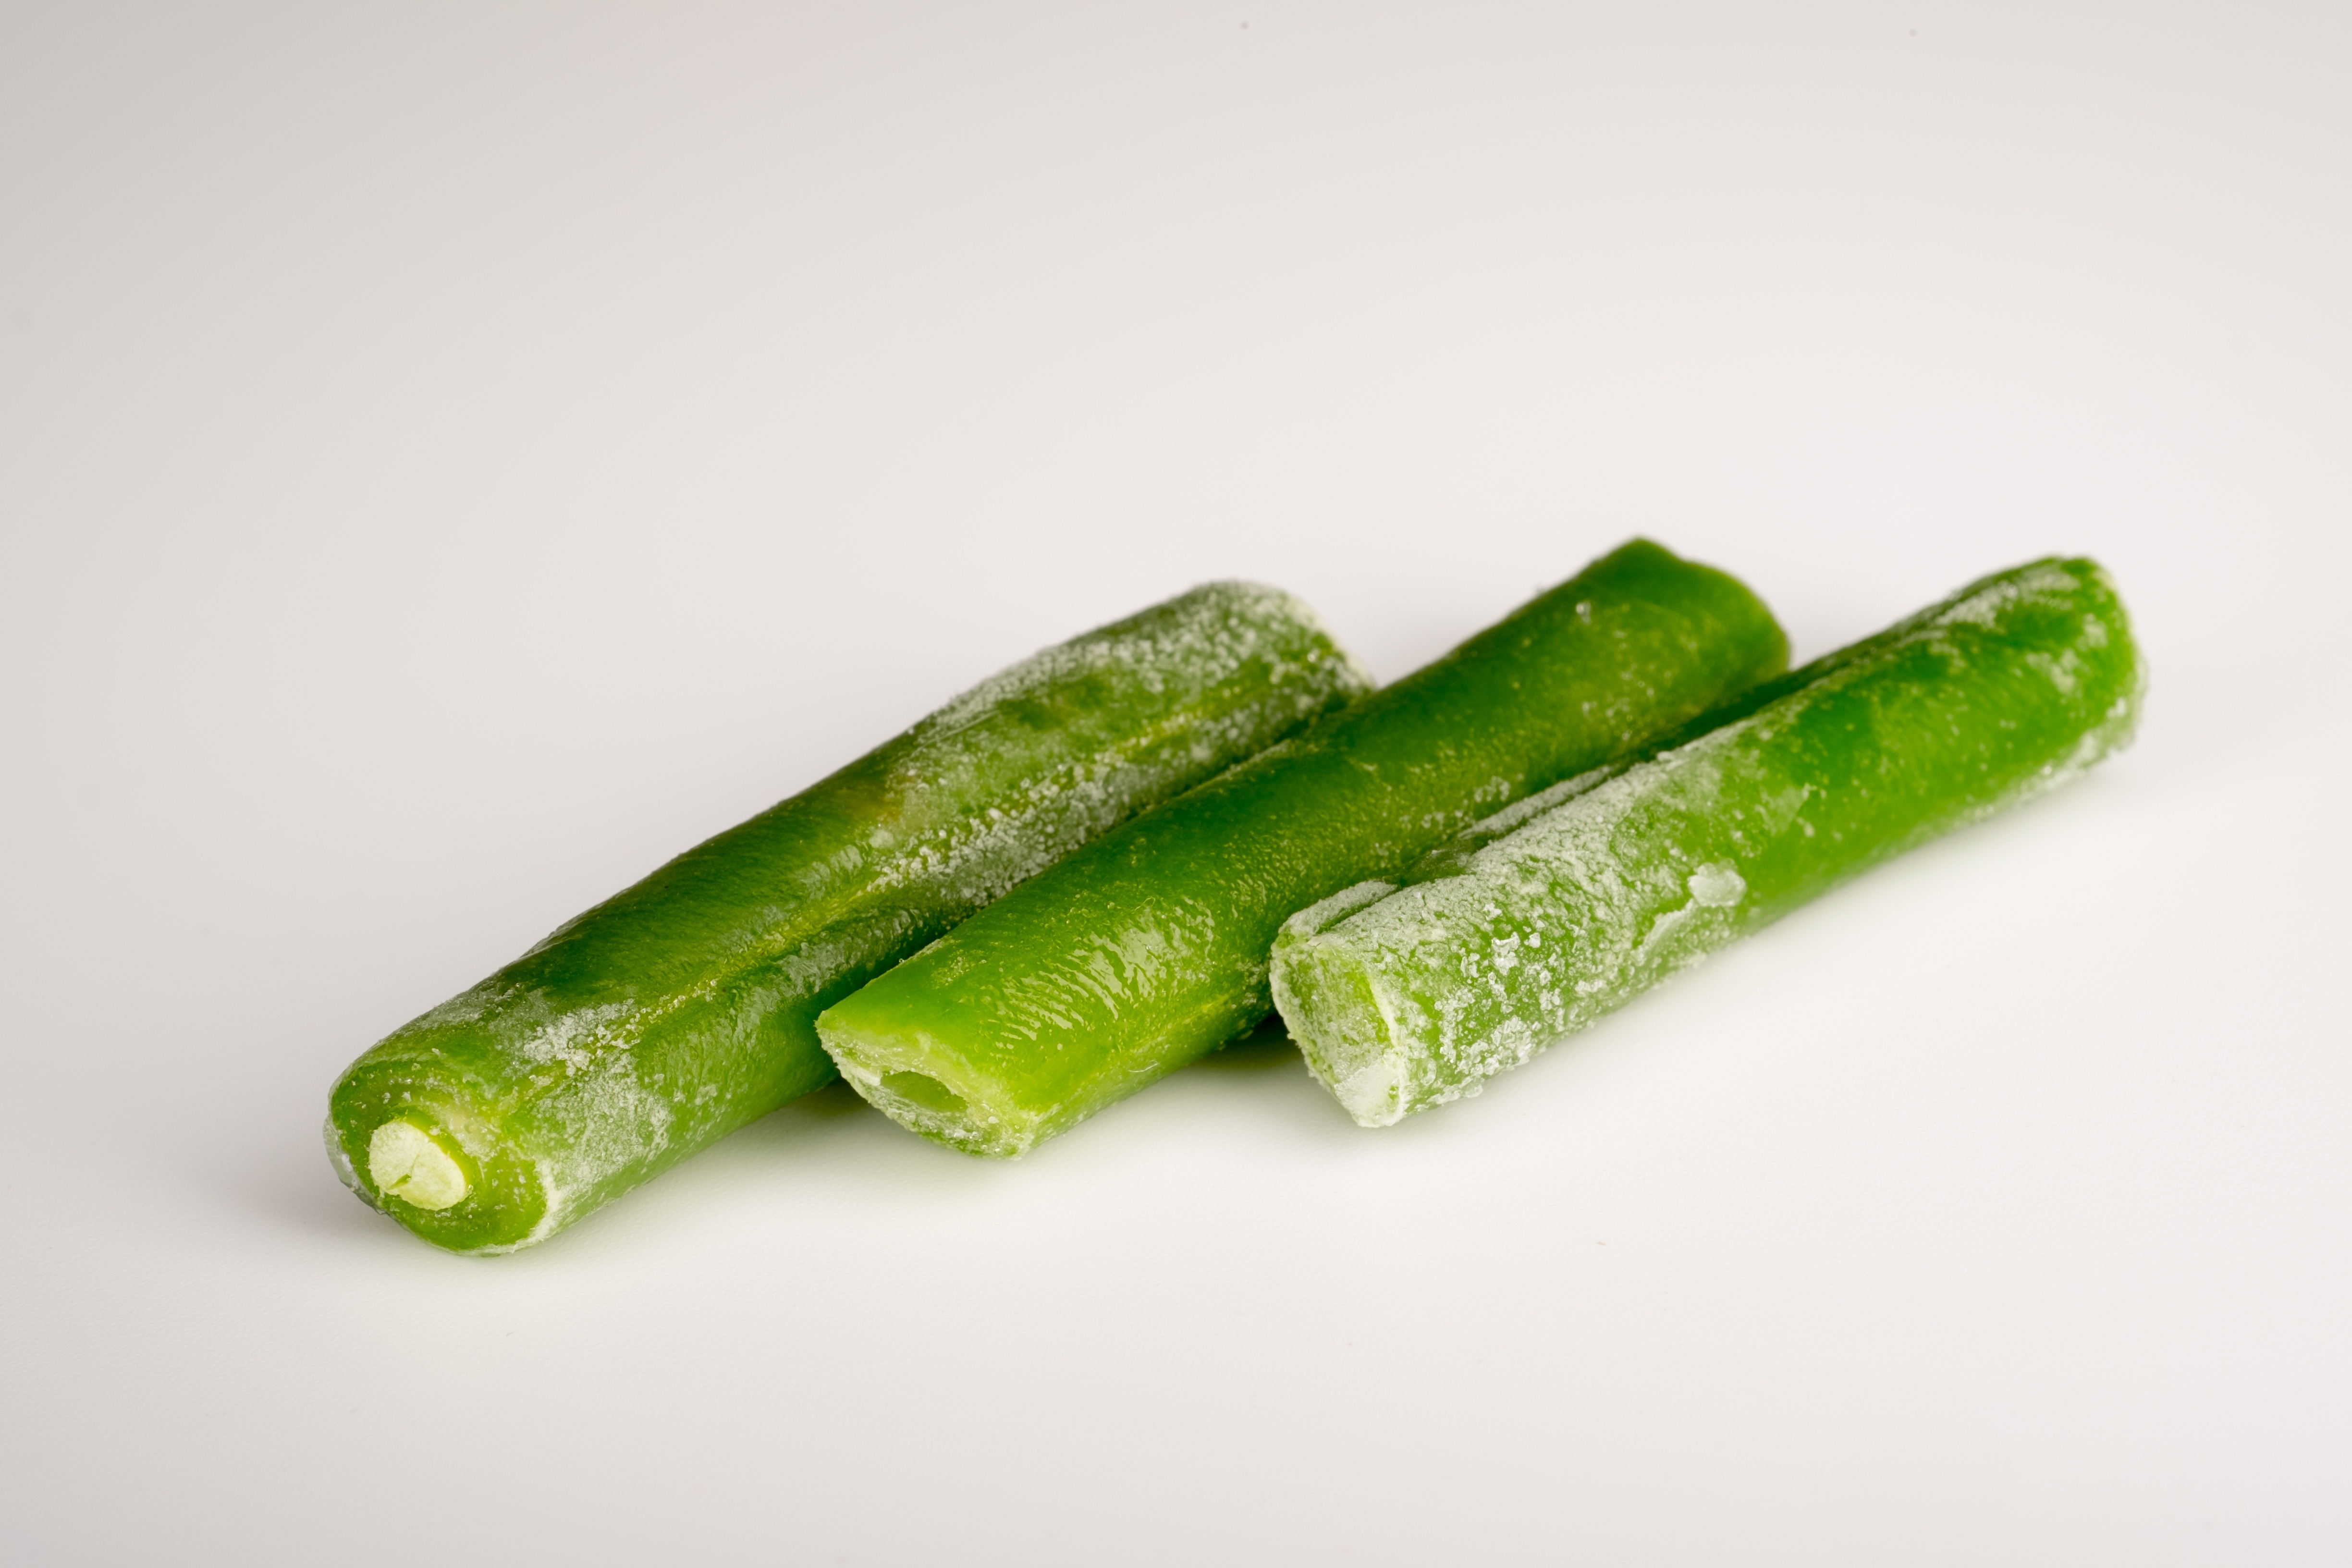
plant, food, green, produce, vegetable, macro, fresh, kitchen, delicious, beans, greens, flowering plant, land plant, frozen beans